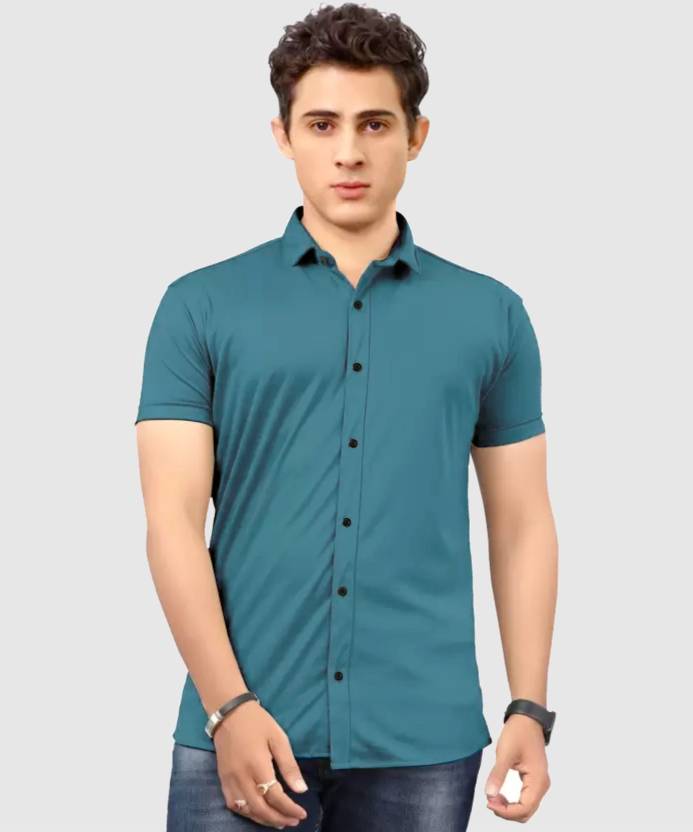
Product: Men Regular Fit Solid Spread Collar Casual Shirt
Price: ₹259
Colors: Light Blue
Pattern: Solid
Description: This shirts is one of the top selling product from premium quality casual shirts collection exclusively manufactured by VeBNoR brand. Long lasting fabric and trendy colors make it evergreen for casual and formal usage. You can use it on jeans as well as it is appropriate as formal office wear. Acurate stitching by skilled workers gives it authentic classic look. You will love to wear it for multi purpose use as shirts boys men, shirt for men look, shirts for men stylish, casual shirt, shirts for men stylish look branded
Other details: Casual shirts